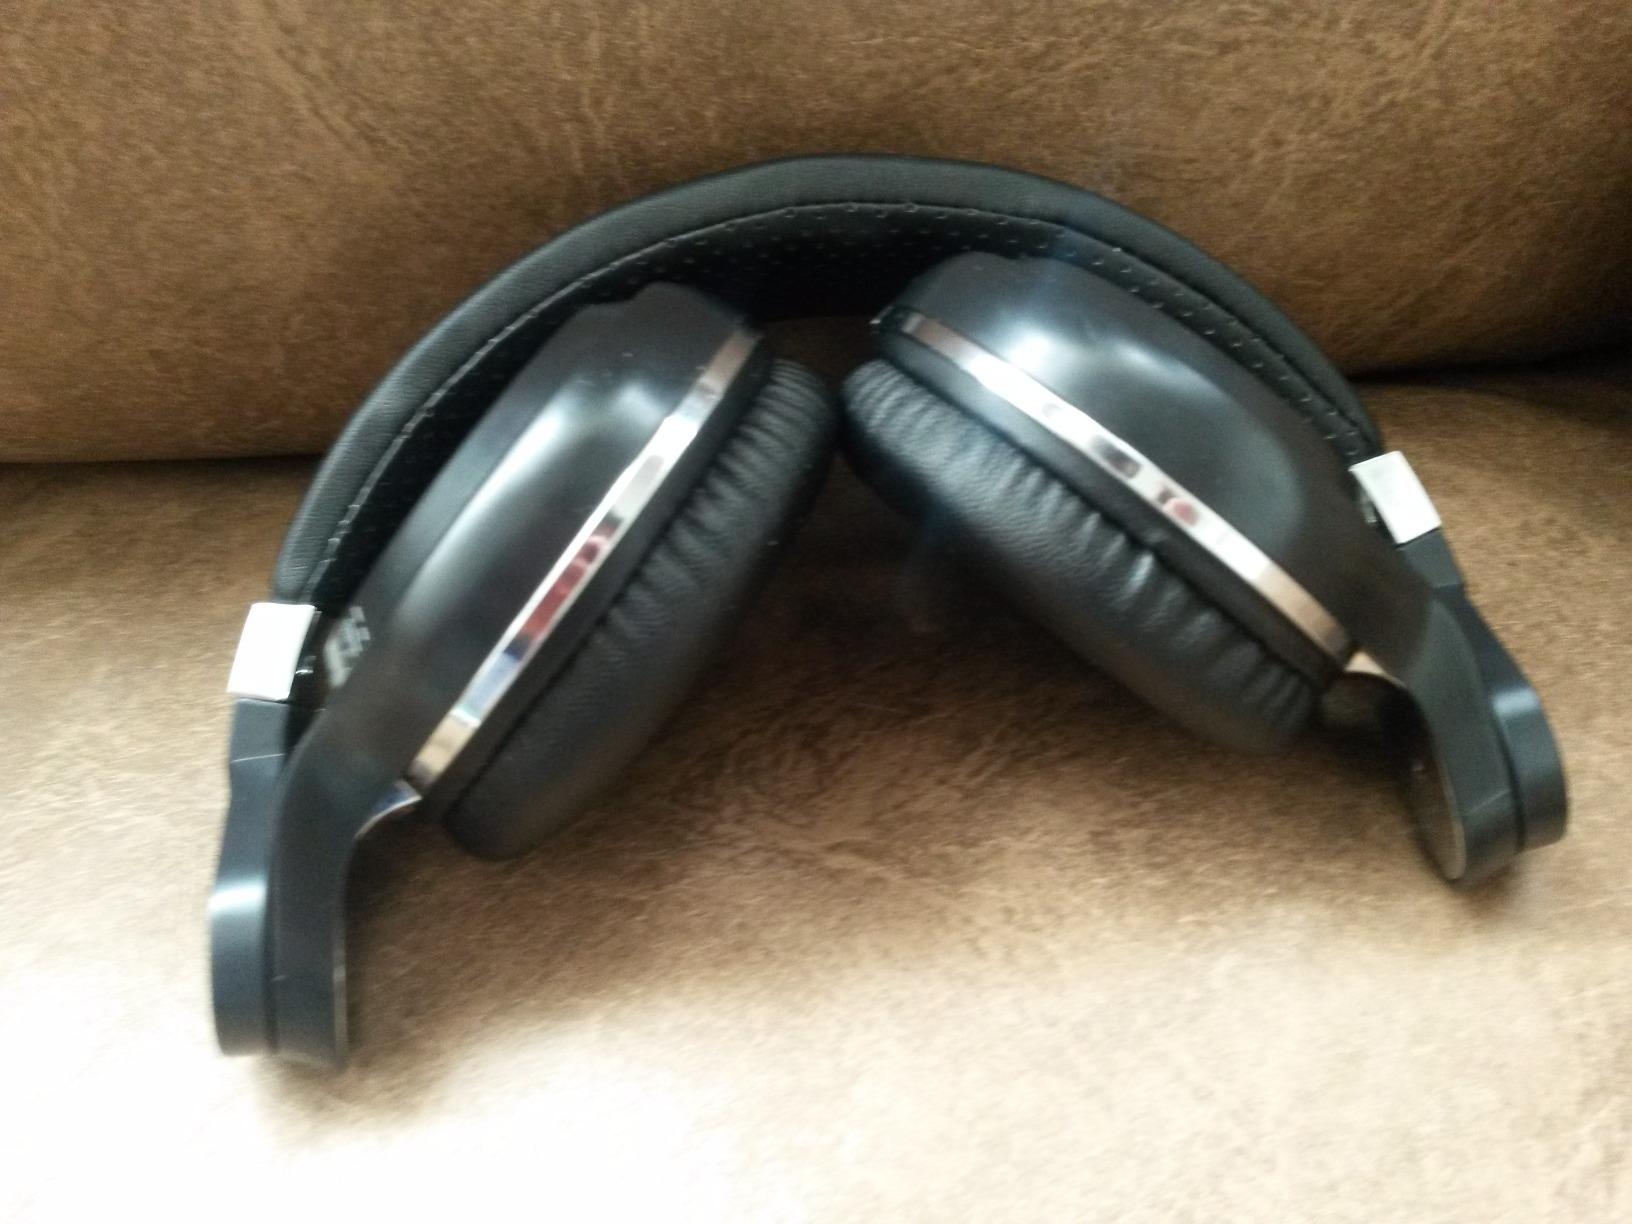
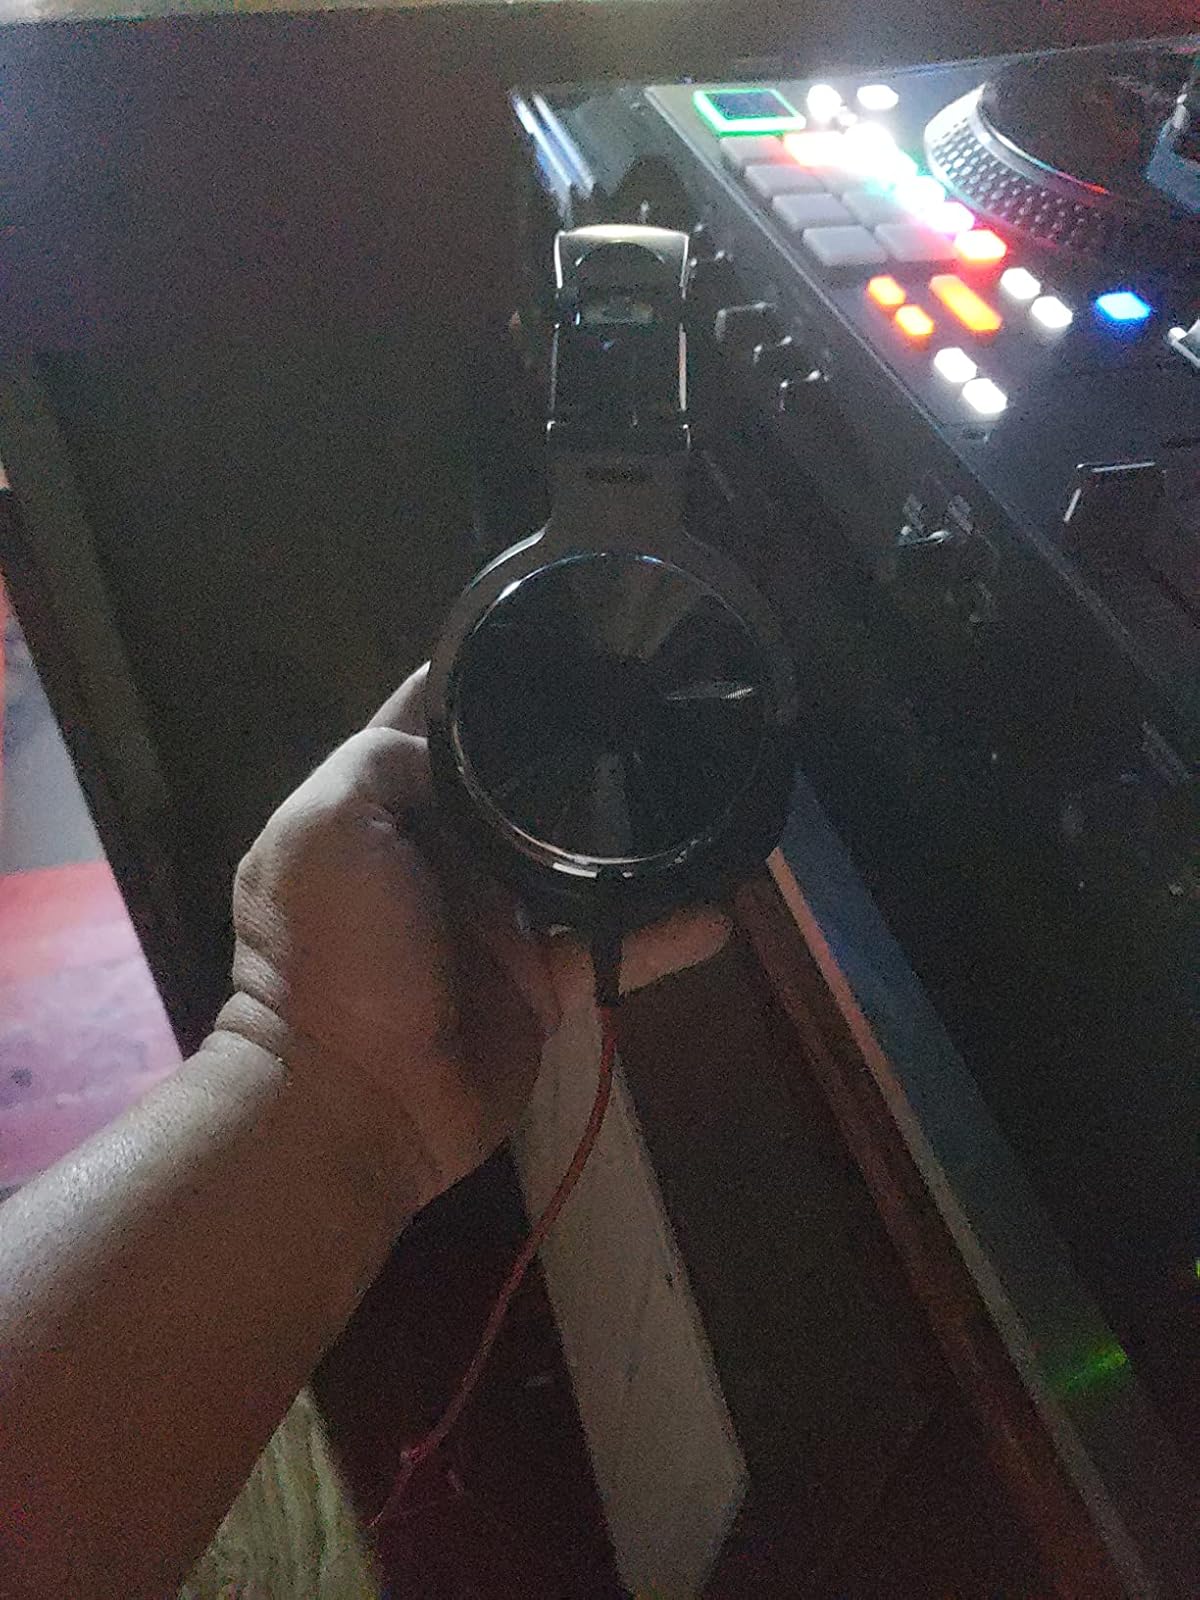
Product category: headphones
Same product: no